Landscape with Lake and Fallen Tree (J. M. W. Turner)

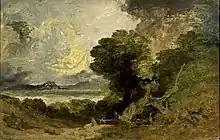

Landscape with Lake and Fallen Tree is a painting by J.M.W. Turner (23 April 1775 – 19 December 1851), painted c. 1800.